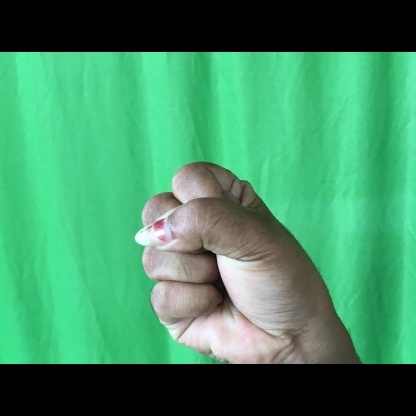
Mudra: Mushti